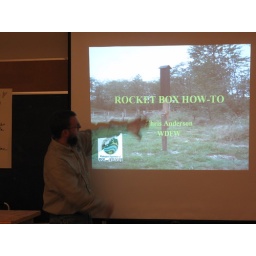
Chris explains that the rocket box bat house is the only version that works in Western WA